W. C. Morrow

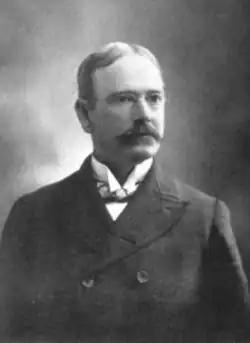
In "The Sketch", September 28, 1898

William Chambers Morrow (July 7, 1854 – April 3, 1923) was an American writer, now noted mainly for his short stories of horror and suspense. He is probably best known for the much-anthologised story "His Unconquerable Enemy" (1889), about the implacable revenge of a servant whose limbs have been amputated on the orders of a cruel rajah.